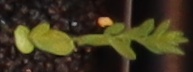
Label: Flax